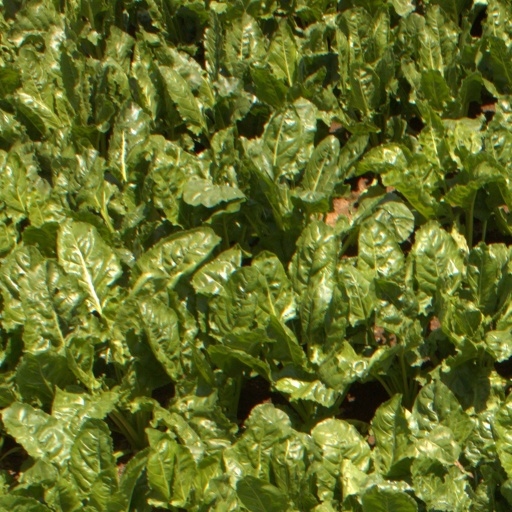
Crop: sugar beet